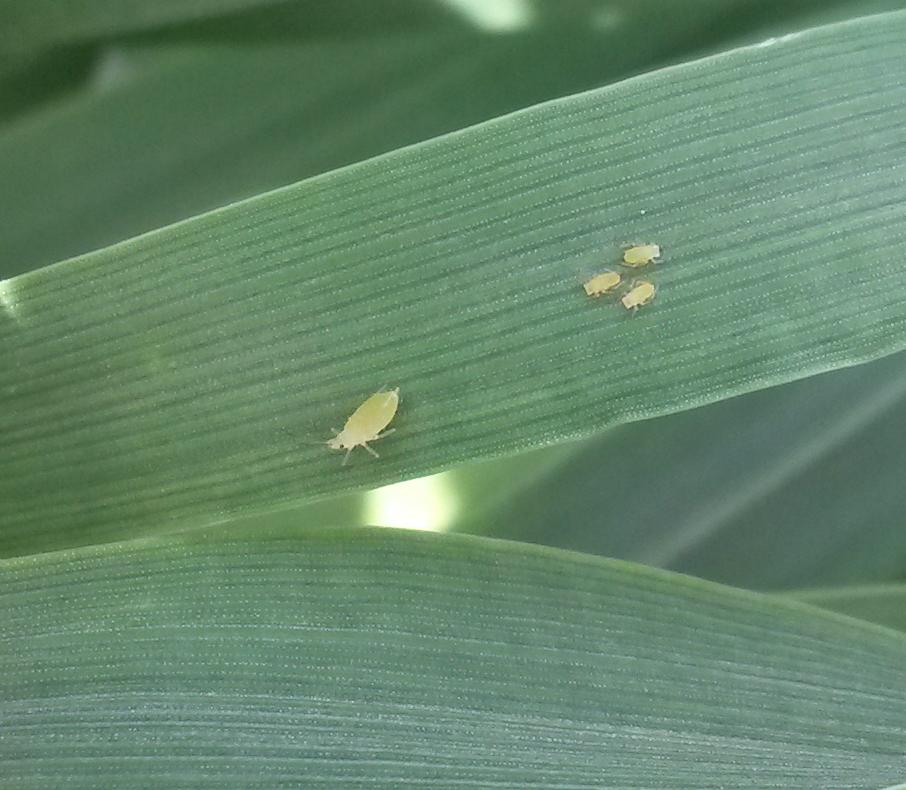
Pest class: cereal_grass_aphid